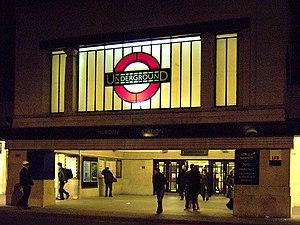
Morden est une station du métro de Londres à Morden dans le borough londonien de Merton. Elle est située sur la Northern line.